Charles James Fox

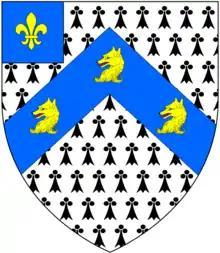
Canting arms of Fox, Baron Holland: "Ermine, on a chevron azure three fox's heads and necks erased or on a canton of the second a fleur-de-lys of the third"

Charles James Fox (24 January 1749 – 13 September 1806), styled "The Honourable" from 1762, was an English Whig politician and statesman whose parliamentary career spanned 38 years of the late 18th and early 19th centuries. He was the arch-rival of the Tory politician William Pitt the Younger; his father Henry Fox, 1st Baron Holland, a leading Whig of his day, had similarly been the great rival of Pitt's famous father, William Pitt, 1st Earl of Chatham ("Pitt the Elder").